Fazlullah Nouri

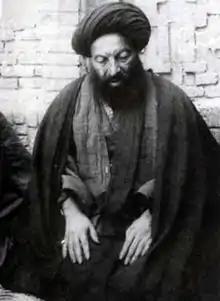
Kazim Yazdi: the apolitical Marja of Najaf at times of democratic revolution

His close associate and student, who later rose to the rank of Marja, Muhammad Hussain Naini, wrote a book, ""Tanbih al-Ummah wa Tanzih al-Milla"",, to counter the propaganda of Nuri group. He maintained that in the absence of Imam Mahdi, all governments are doomed to be imperfect and unjust, and therefore people had to prefer the bad over the worse. Hence, the constitutional democracy was the best option to help improve the condition of the society as compared to absolutism, and run the worldly affairs with consultation and better planning. he saw the elected members of the parliament as representatives of the people, not deputies of the Imam, hence they didn't need a religious justification for their authority. He said that both the "tyrannical Ulema" and the radical societies who promoted majoritarianism were a threat to both Islam and democracy. The people should avoid the destructive, corrupt and divisive forces and maintain national unity. He devoted large section of his book to definition and condemnation of religious tyranny. He then went on to defend people's freedom of opinion and expression, equality of all citizens in eyes of the nation-state regardless of their religion, separation of the legislative, executive and judicial powers, accountability of the King, people's right to share power. Another student of Akhund Khurasani who too raised to the rank of Marja, Shaykh Isma'il Mahallati, wrote a treatise ""al-Liali al-Marbuta fi Wajub al-Mashruta"". In his view, during the occultation of the twelfth Imam, the governments can either be imperfectly just or oppressive. Since it was duty of a believer to actively fight injustice, it was necessary to strengthen democratic process. he insisted on the need for reforming the economic system, modernizing the military, installing a functional education system, and guaranteeing the rights of civilians. He said: